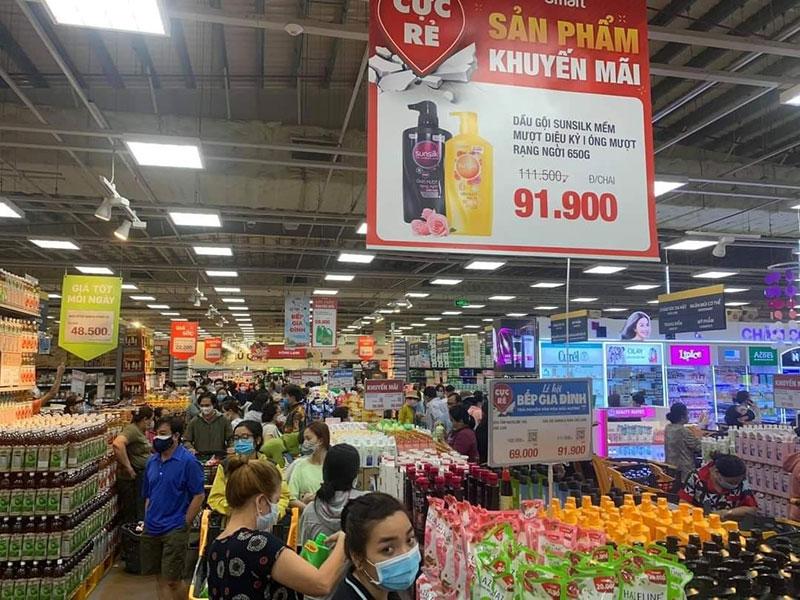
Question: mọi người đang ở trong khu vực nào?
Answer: đang ở trong một siêu thị